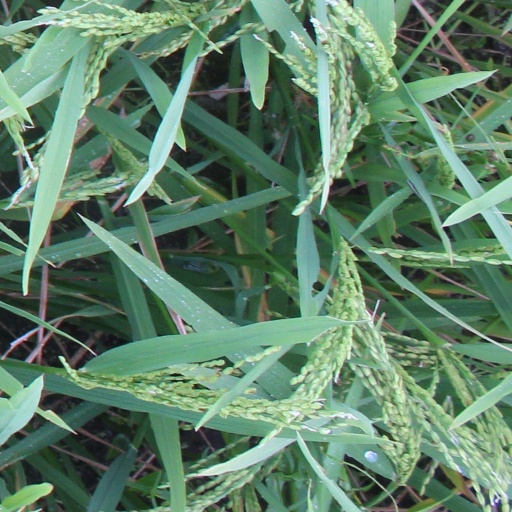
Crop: rice